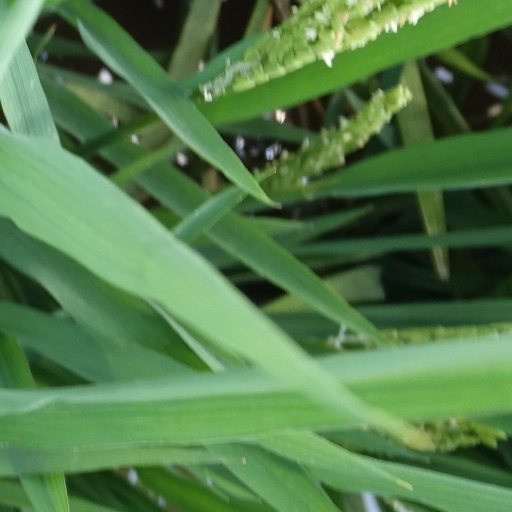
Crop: rice